Sergei Fedorov

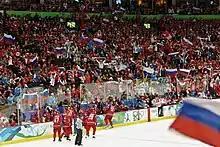
Fedorov (29) with Team Russia at the 2010 Winter Olympics in Vancouver, British Columbia, Canada

Fedorov also played for Russia at the 2010 Winter Olympics in Vancouver, the oldest player in the tournament at age 40. Although Russia entered the competition ranked number one in the world, Russia was eliminated in the quarter-finals. Fedorov nonetheless finished the Olympics at a point-per-game pace and tied Alexander Ovechkin for second overall in team scoring.